Ælfflæd of Mercia

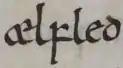
A mention of Ælfflæd in the "Anglo-Saxon Chronicle"

Ælfflæd was a daughter of Offa of Mercia and Cynethryth.